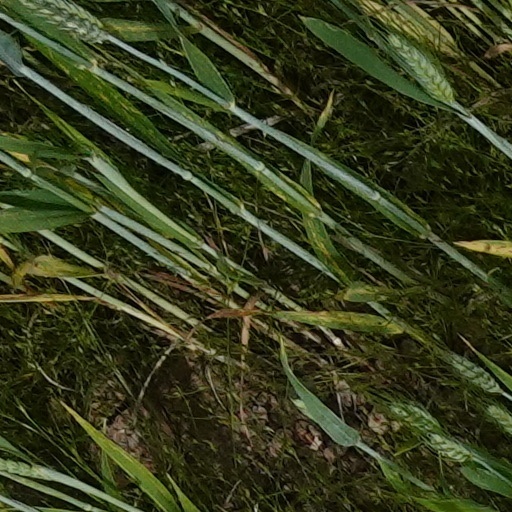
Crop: wheat